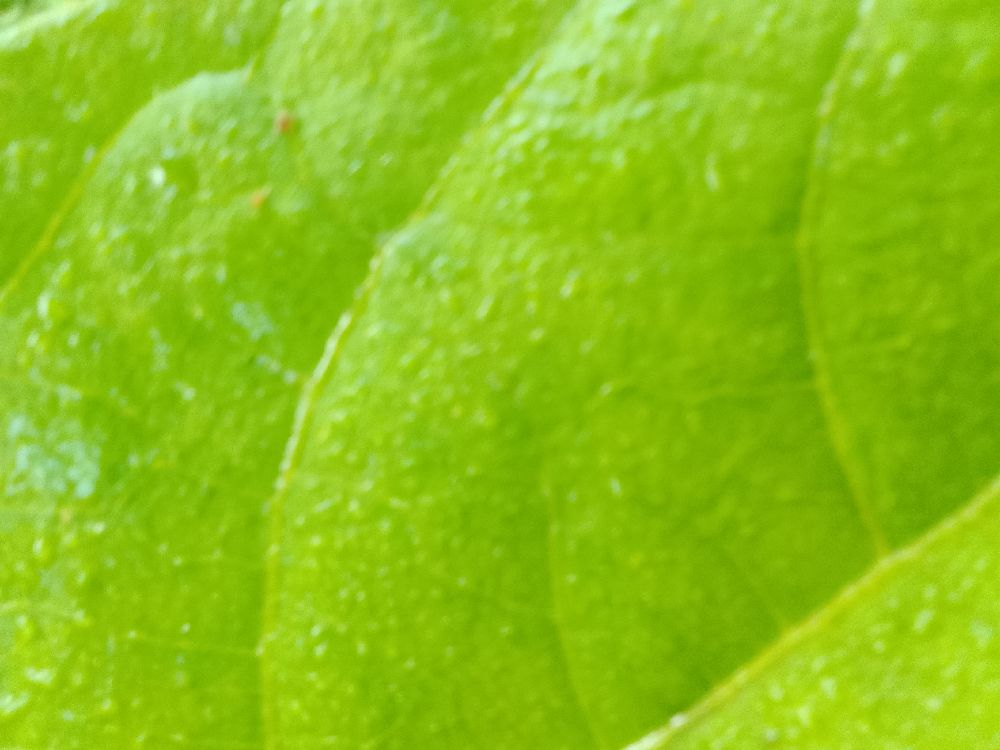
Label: healthy